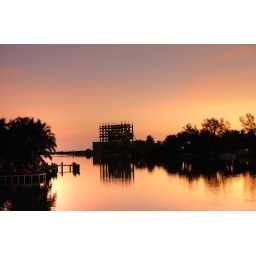
A look at my workplace at sunrise, We are building at the beach in Veracruz, this view is from the river side